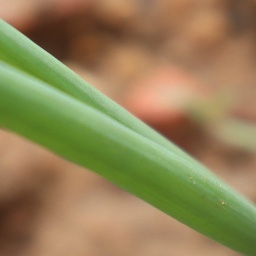
Label: healthy